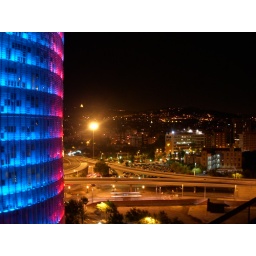
The Torre Agbar - Jean Nouvel's cucumber-shaped tower owned by the city's water authority, Agbar. Our view at night.